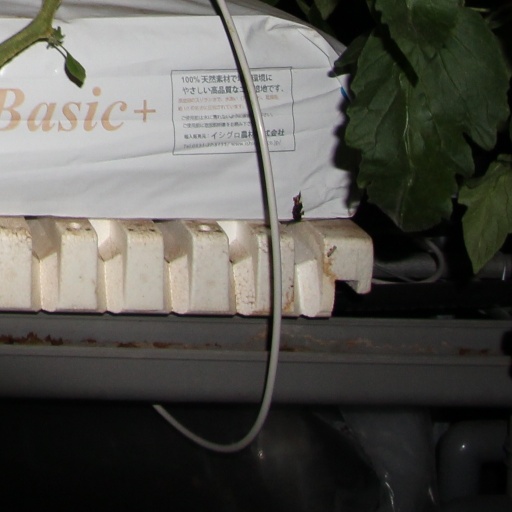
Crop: tomato